Hurricane Adrian (1999)

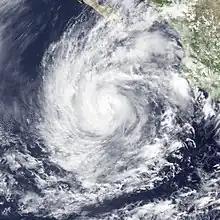
Hurricane Adrian at peak intensity on June 20

Hurricane Adrian caused generally minor damage along its path in mid-June 1999, though it left six people dead in its wake. The first tropical cyclone and first hurricane of the well below-average 1999 Pacific hurricane season, Adrian formed out of a broad area of low pressure south of the Gulf of Tehuantepec that persisted for several days. The disturbance was intertwined with a tropical wave that departed the western coast of Africa on June 5, and both features congealed into a tropical depression by early on June 18. The nascent cyclone paralleled the southwestern coastline of Mexico, intensifying into Tropical Storm Adrian shortly after formation and attaining its peak as a Category 2 hurricane with winds of 100 mph (160 km/h) late on July 20. Though remaining offshore, it resulted in minor flooding and insignificant damage to infrastructure. Four people were killed by a large wave along the coastline of Chiapas, and an additional two people were killed in Durango while trying to cross a flooded river in a pick-up truck; a five-year-old girl accompanying the men went missing. Wind shear and cooler ocean temperatures weakened Adrian as it produced minor damage on Socorro Island, and the system ultimately degenerated into a remnant low late on June 22.